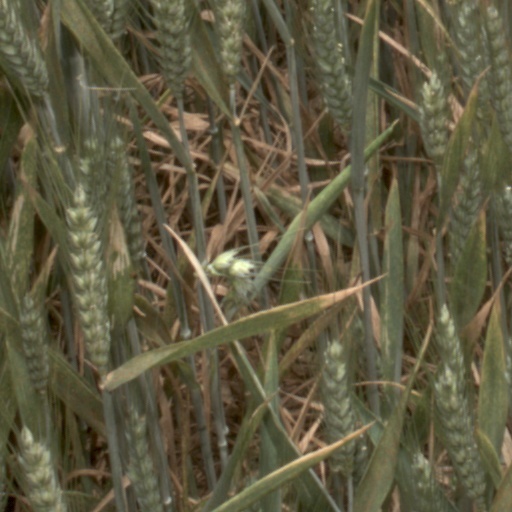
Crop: wheat